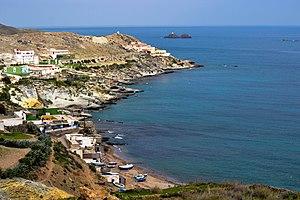
Port traditionel des pêcheurs TIBOUDA Nador Maroc - Brahim FARAJI This is an image with the theme ""Africa on the Move or Transport"" from: Morocco"
Le cap des Trois Fourches est un promontoire de la côte Nord-Est méditerranéenne du Maroc. C'est un vaste promontoire montagneux de l'Afrique du Nord qui s'avance d'une vingtaine de kilomètres dans la mer Méditerranée. Pendant des siècles, ce cap a constitué tout à la fois un repère et un danger pour la navigation dans la mer d'Alboran. Le cap est sur le territoire du Maroc à 25 km au nord de Nador et à une centaine de kilomètres de la frontière algérienne, mais la ville espagnole autonome de Melilla est située à l'est du cap des Trois Fourches.